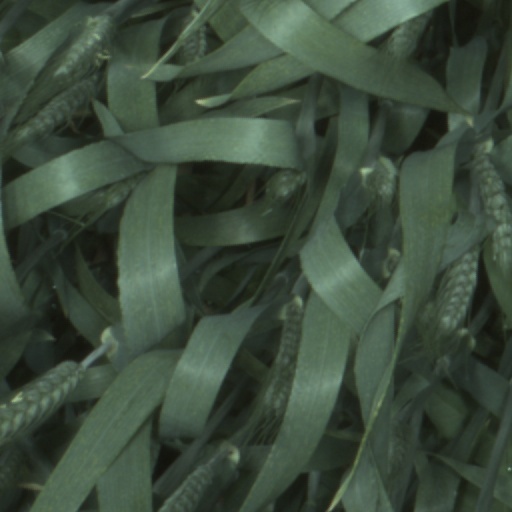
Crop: wheat